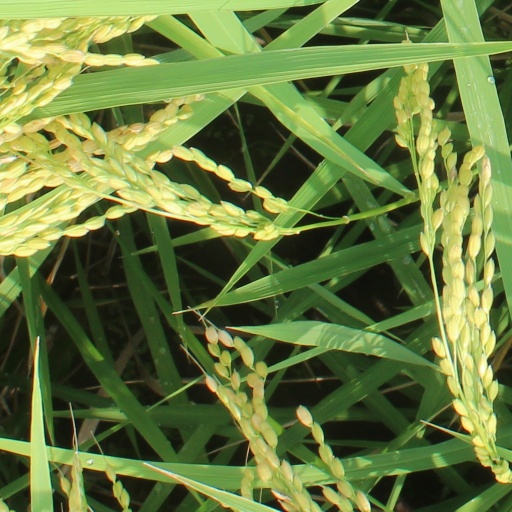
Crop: rice